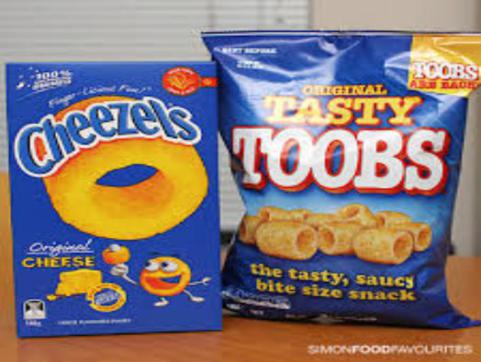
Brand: cheezels
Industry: Food